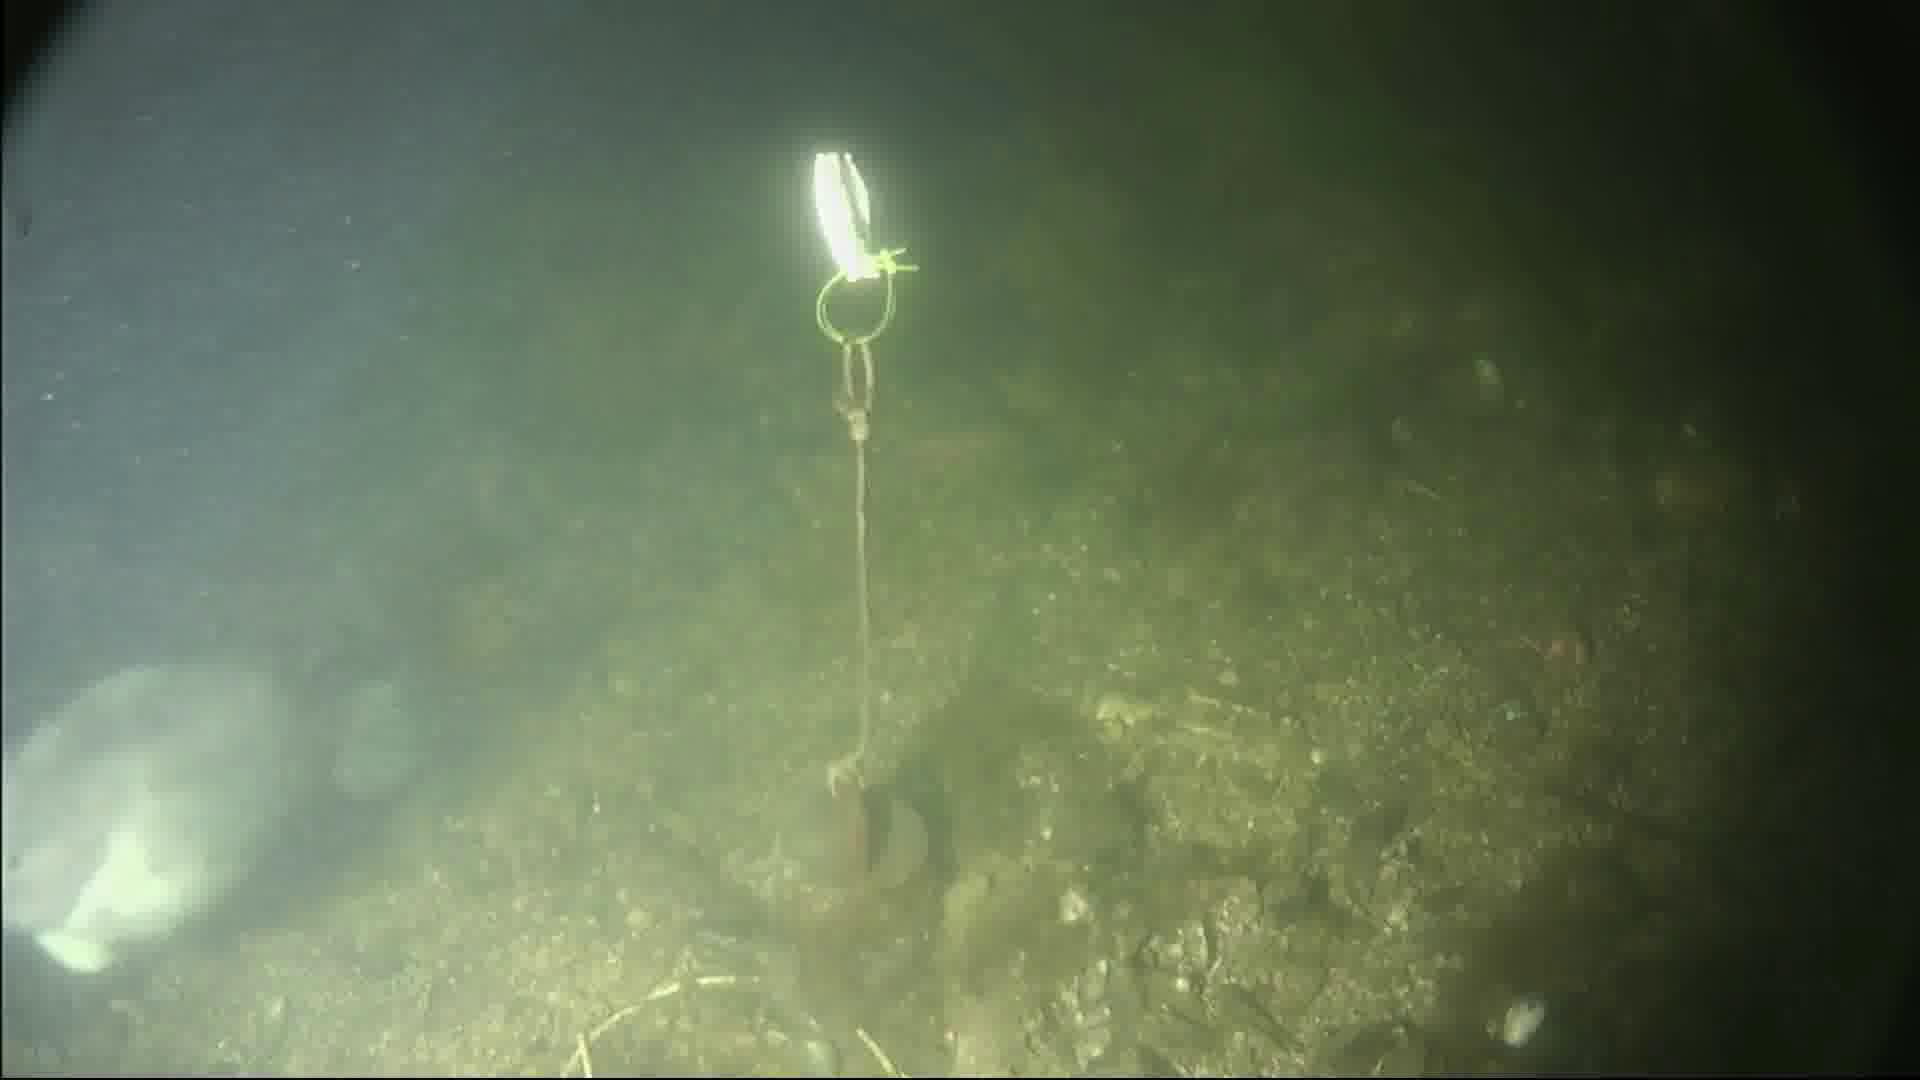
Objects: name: fish